Hercules (1829 ship)

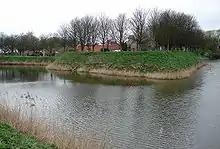
Fort Lillo

The Belgian Revolution took place from 25 August 1830 to 21 July 1831. By October 1830 the Dutch army in Belgium had disintegrated. However, the Antwerp Citadel and the Scheldt fortresses Fort Lillo and Fort Liefkenshoek remained in Dutch hands. The Dutch government then hired multiple steamboats to maintain connections to Antwerp, and to block the Scheldt. One of these vessels was "Hercules". On 11 November 1830 she arrived in Vlissingen from Rotterdam. On 17 May 1831 "Hercules" arrived at Fort Lillo, towing 9 barges of food for the fortresses and the citadel.